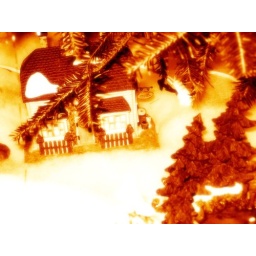
My dad sets up these miniature houses under our Christmas tree every year, so here's one of them.